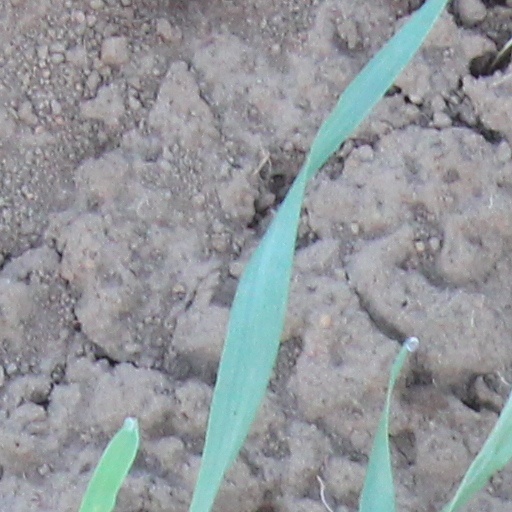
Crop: wheat